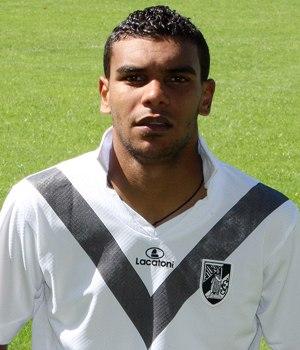
Soudani sous le maillot du Vitoria Guimaraes
El Arabi Hilal Soudani, né le 25 novembre 1987 à Chlef en Algérie, est un footballeur international algérien, qui évolue au poste d'attaquant à Olympiakos.